Carmarthen railway station

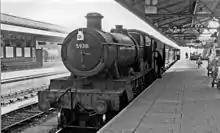
A stopping train from Swansea in 1962

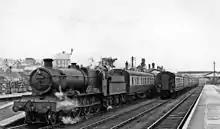
A stopping train for Milford Haven in 1958

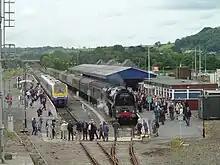
71000 Duke of Gloucester, 26 May 2007

The present station is the third to serve the town and dates from 1902, although the South Wales Railway's main line from Swansea to Neyland reached Carmarthen some fifty years earlier. This original station had been built with westward expansion in mind and was situated at the base of the triangular junction, half a mile south of the present station and poorly sited for the town.